Tiliqua rugosa

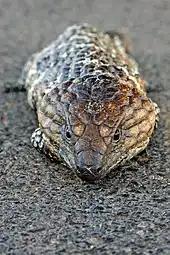
Front view

The species normally shed their skin as a whole, including the eye covering. This takes up to several hours, during which the lizard rubs against objects to help the process.